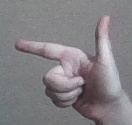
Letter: yaa